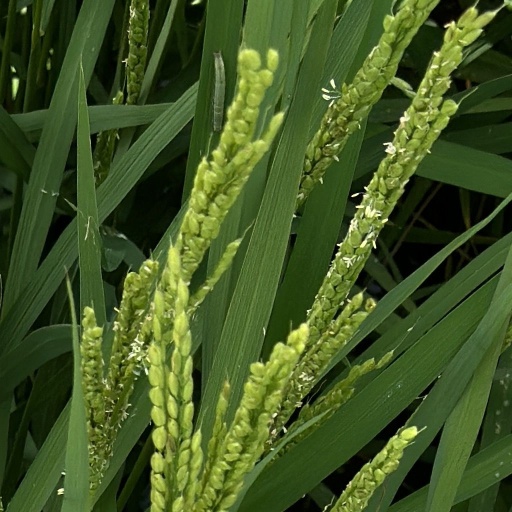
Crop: rice